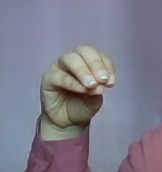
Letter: ha